Tucker Carlson

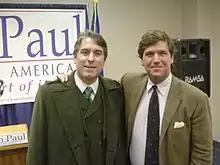
Carlson at a 2007 Ron Paul event

On November 14, 2016, Carlson began hosting "Tucker Carlson Tonight" on Fox News. The premiere episode of the show, which replaced "On the Record", was the network's most watched telecast of the year in the time slot, with 3.7 million viewers.